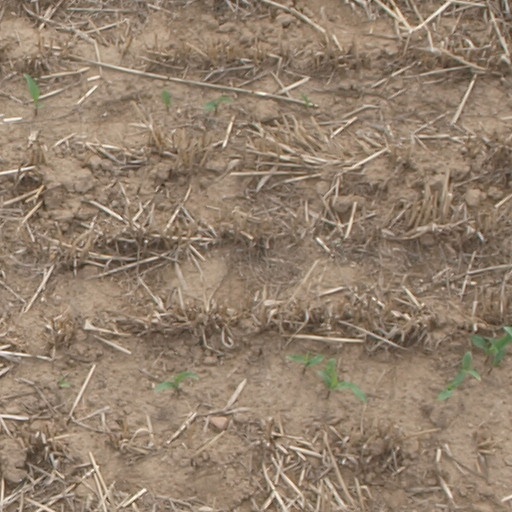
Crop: maize; corn